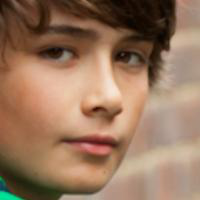
Age group: age 11-20